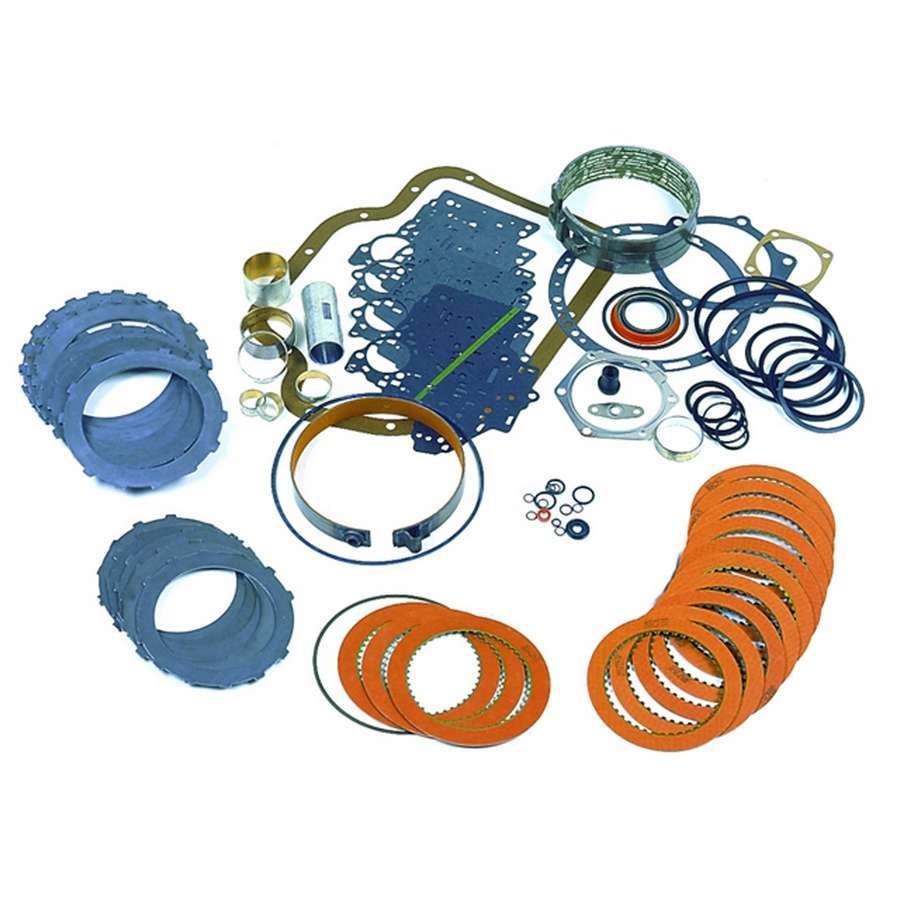
Master Overhaul Kit TH350
Transmission Rebuild Kit - Automatic - Master Racing Overhaul - Clutches / Bands / Filter / Gaskets / Seals - TH350 - Kit
Brand: B&M
Category: Vehicles & Parts > Vehicle Parts & Accessories > Motor Vehicle Parts > Motor Vehicle Transmission & Drivetrain Parts > Transmissions